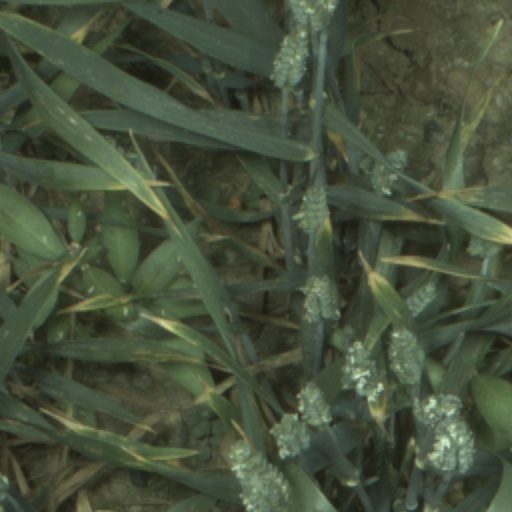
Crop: wheat